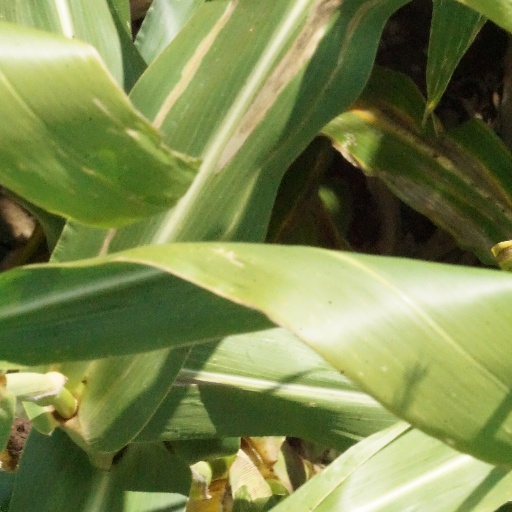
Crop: maize; corn